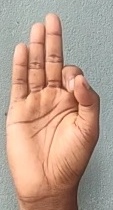
ASL sign: F